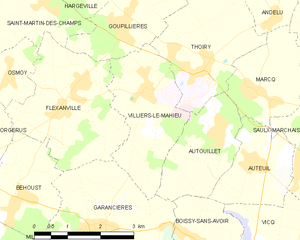
Carte des communes françaises Villiers-le-Mahieu